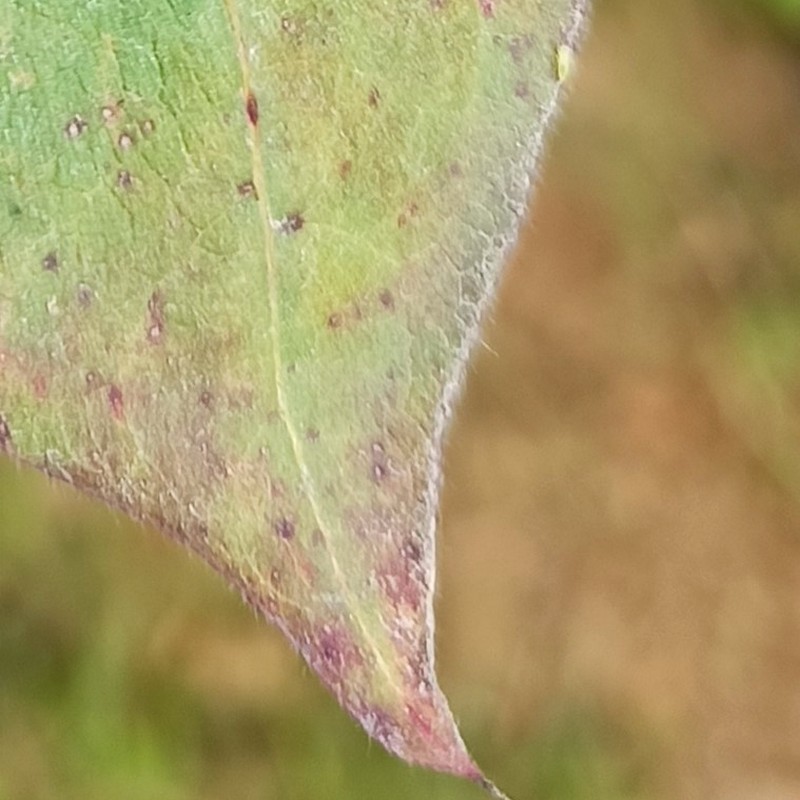
Label: Leaf Redding